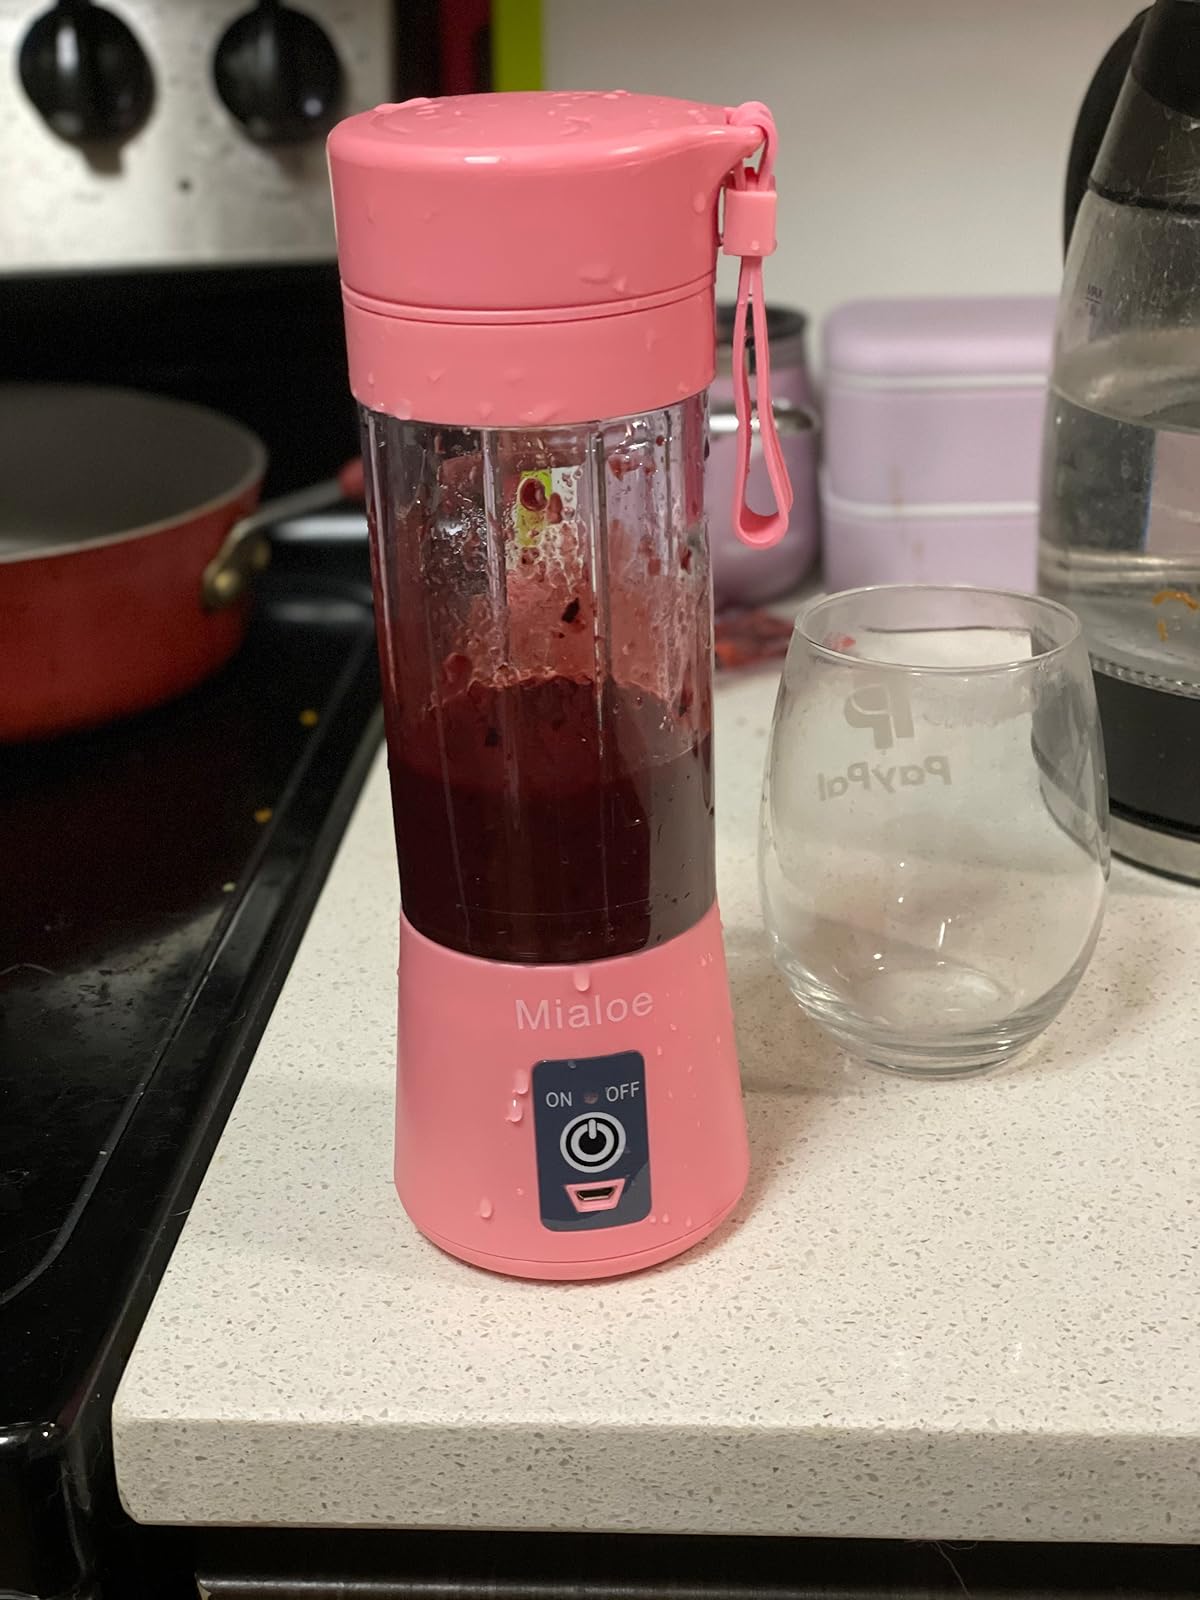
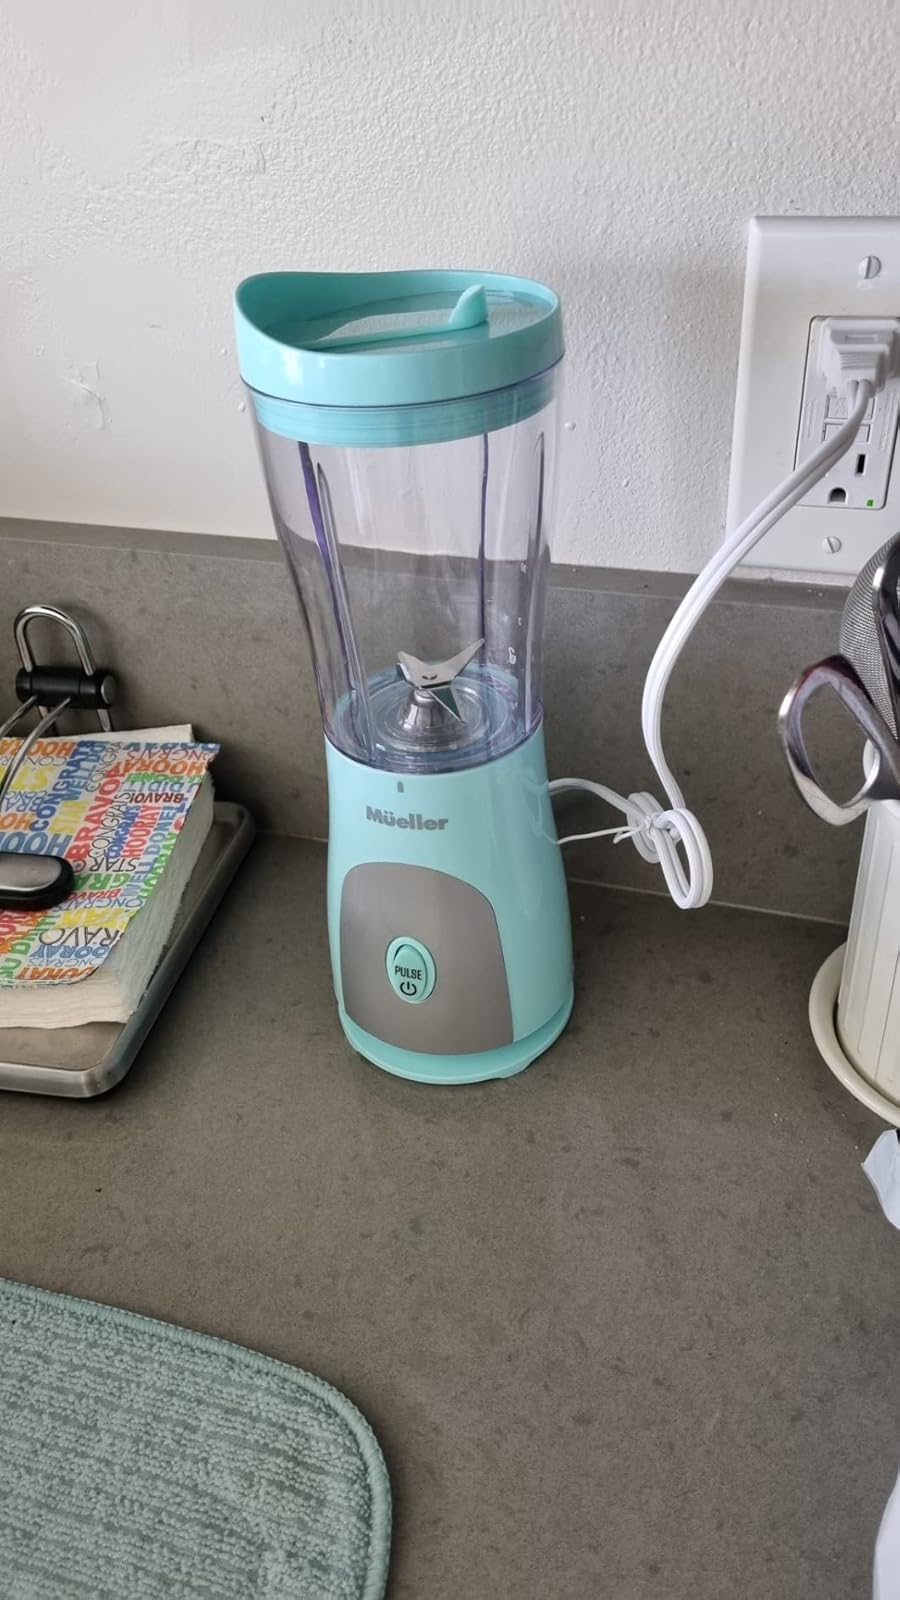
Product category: items_blender
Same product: no